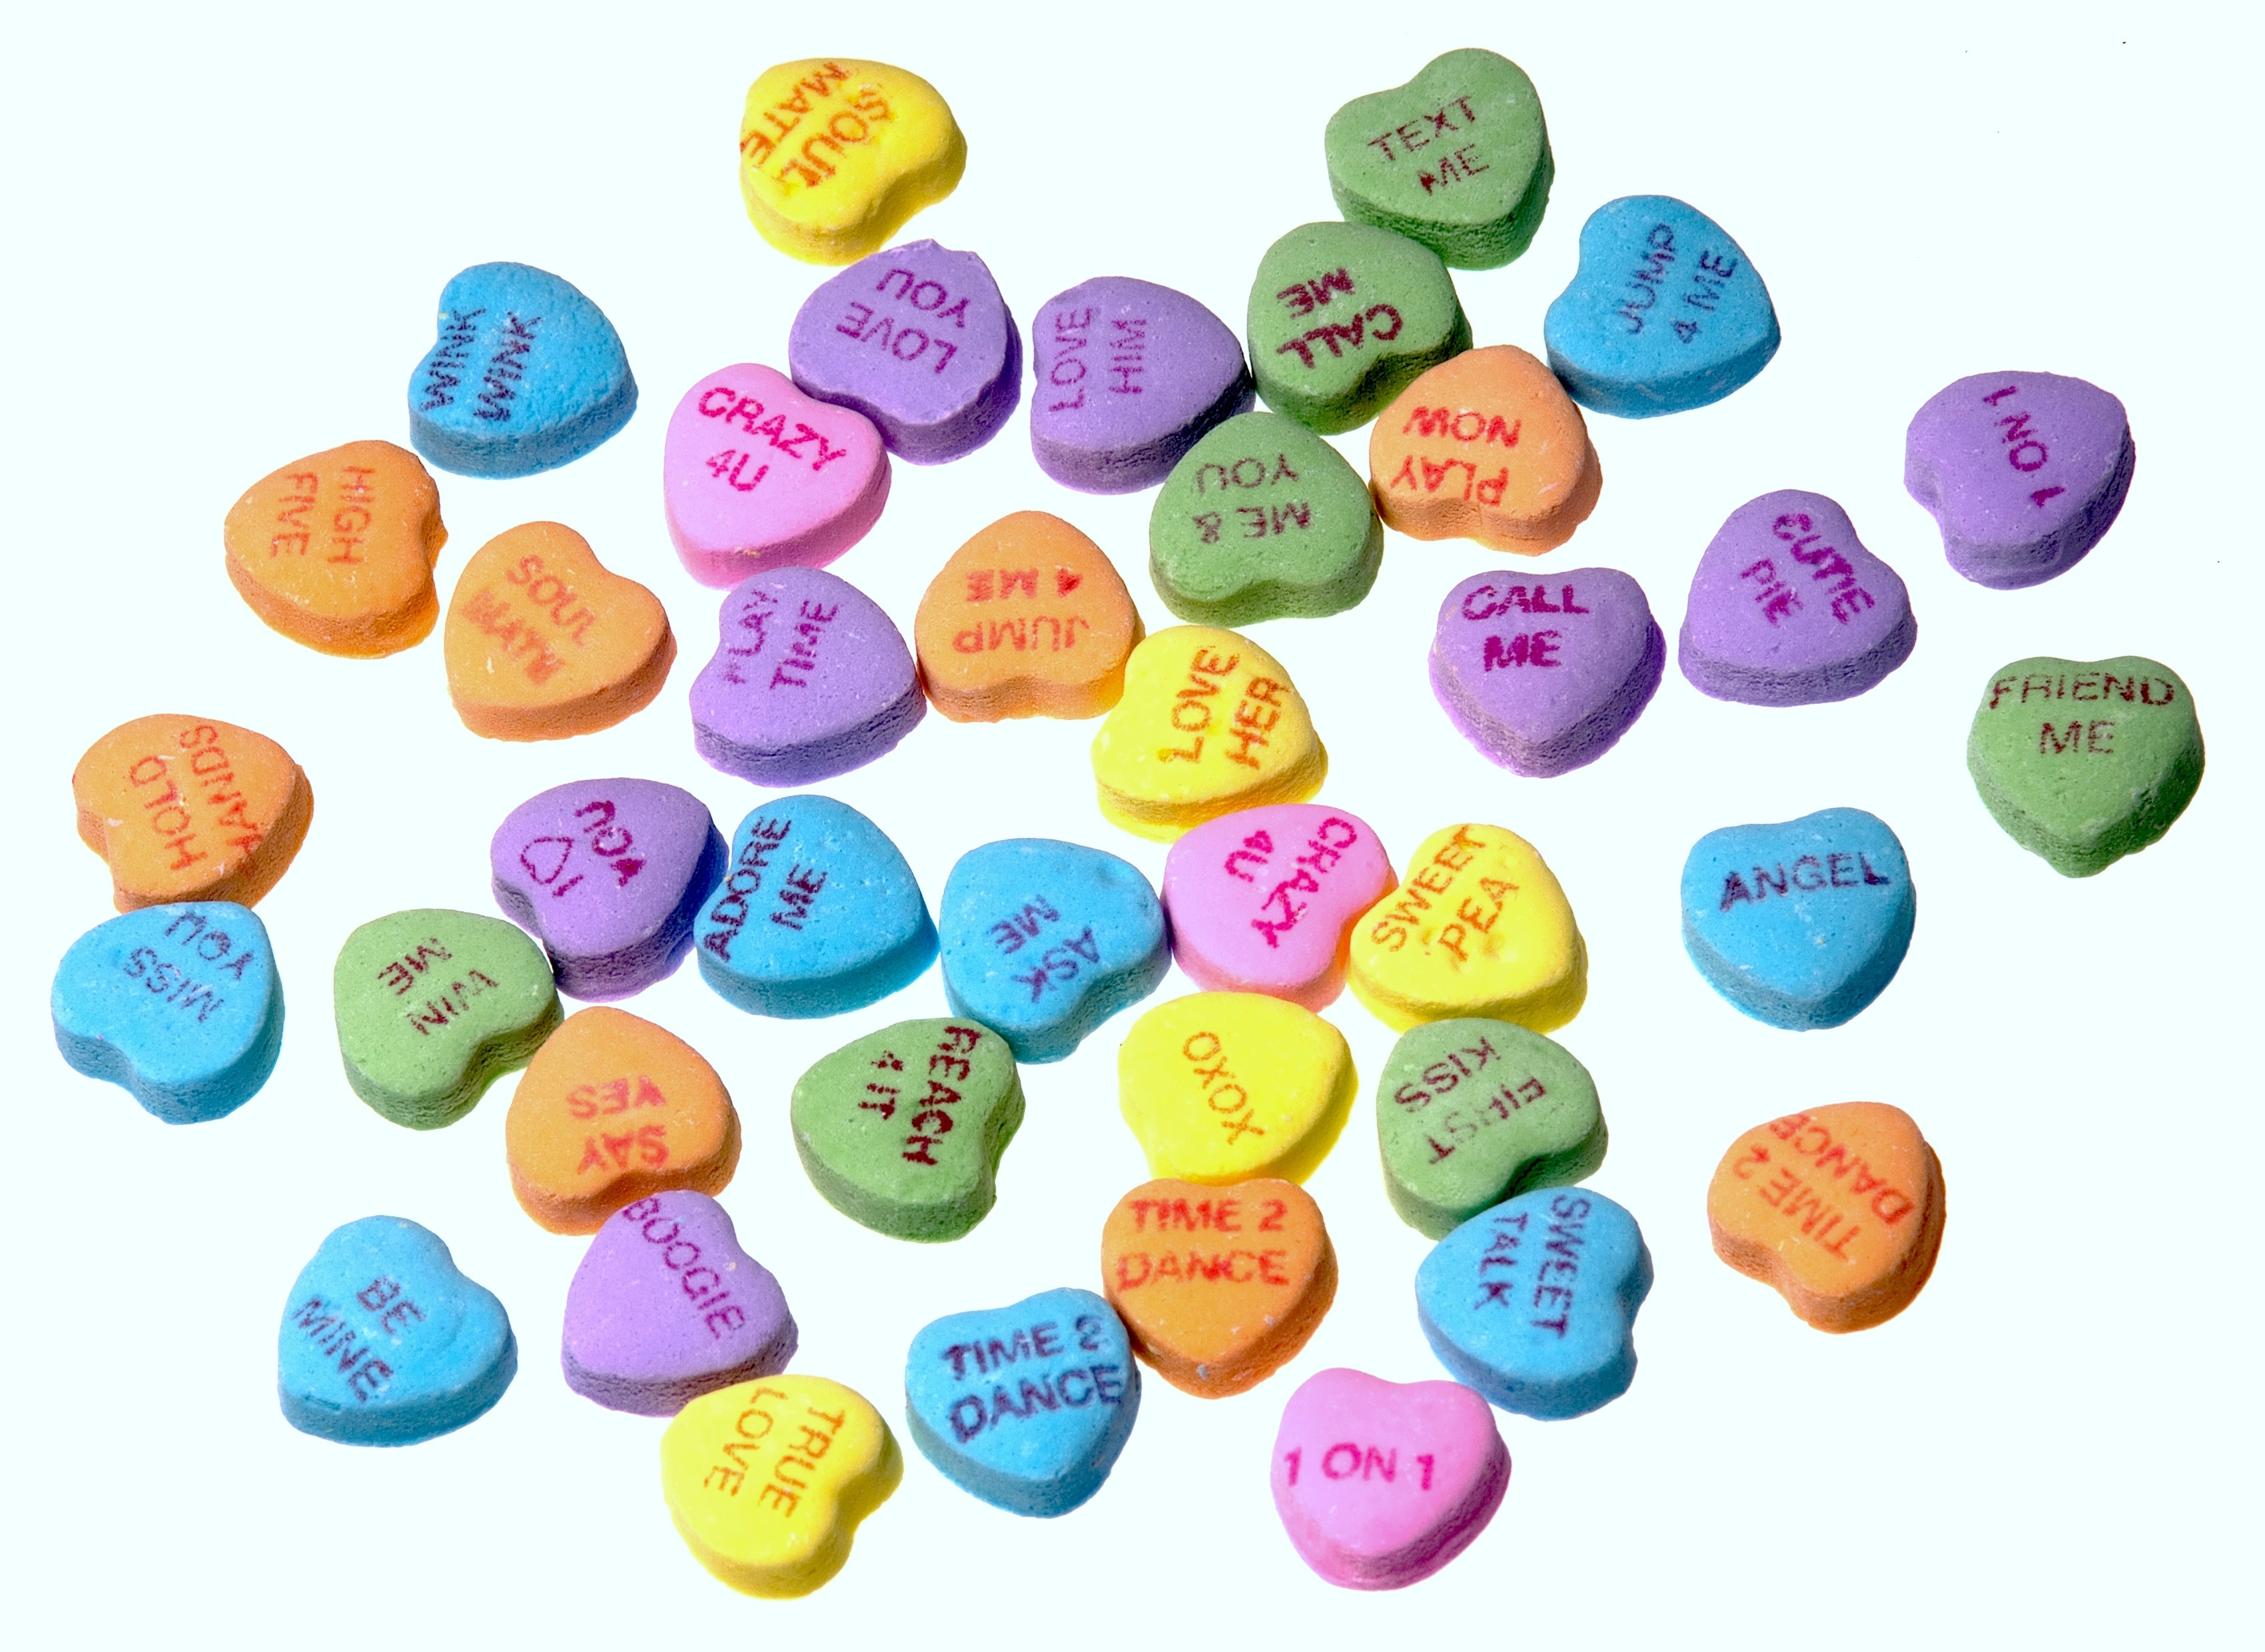
play, cute, love, dance, food, kiss, dessert, toy, conversation, product, angel, colors, background, hearts, wallpaper, candy, valentine, i love you, sweethearts, best friend, in love, personal message, call me, i adore you, xoxo, cutie, be mine, crazy for you, crazy 4u, text me, messages on candy